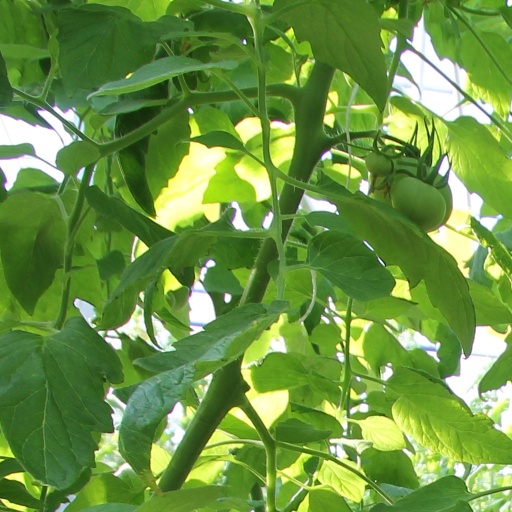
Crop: tomato